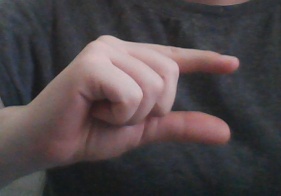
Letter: dal